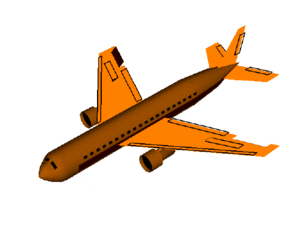
Krængeror
Rulning ved hjælp af krængeror.
Et krængeror sidder yderst på en flyvinges bagkant. Når krængeroret vippes opad, vil vingen dykke, og hvis krængeroret vippes nedad, vil vingen løftes. Da styrbords og bagbords krængeror arbejder modsat, vil flyet rotere om længdeaksen, også kaldet roll. Krængerorene påvirkes ved at vippe styrepinden til den side, man vil krænge til. I andre fly drejes flyrattet.